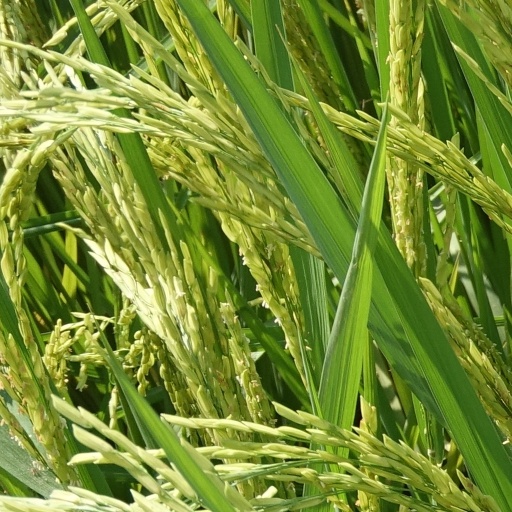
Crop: rice